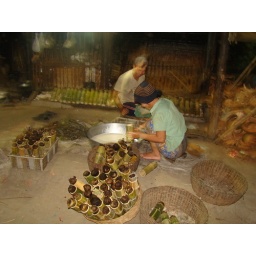
Da Len arrives home after dinner to a household hard at work making Rice-Bean cake in Bamboo